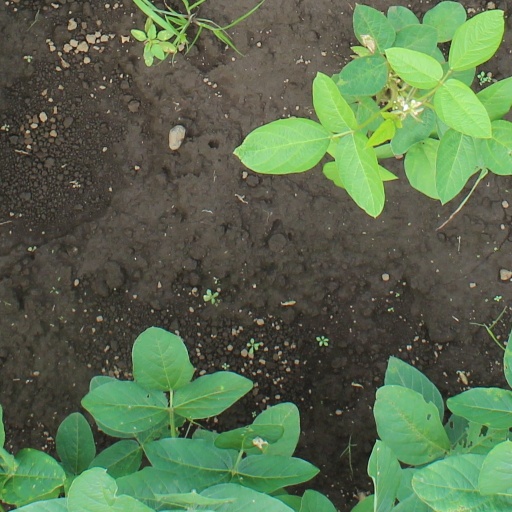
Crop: soybean